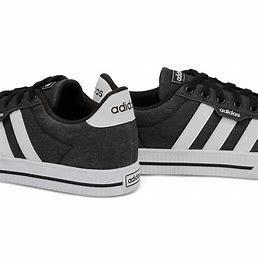
Brand: Adidas
Model: Daily 3